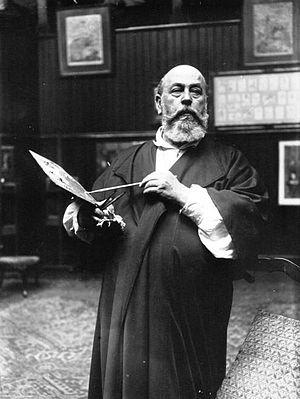
Cet article présente la liste des membres de l'Académie française, rangée par ordre chronologique de leur élection à chaque fauteuil. Cette liste est précédée d'une liste réduite portant uniquement sur les membres actuels et présentée successivement selon quatre modes de rangement : par ordre alphabétique, par numéro de fauteuil, par date d'élection et par date de naissance.
Albert Besnard, né le 2 juin 1849 à Paris, où il est mort le 4 décembre 1934, est un peintre et graveur français.